The Best of Harry Turtledove

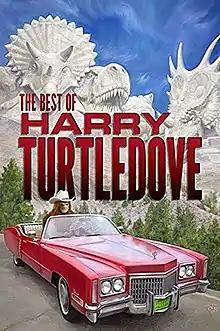
Cover of first edition

The Best of Harry Turtledove is a collection of science fiction short stories by American author Harry Turtledove. It was first published in hardcover and ebook by Subterranean Press in April 2021.